Johann Nepomuk von Ringseis

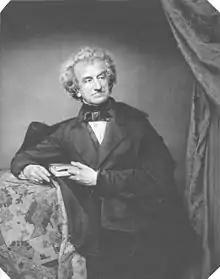

Johann Nepomuk von Ringseis (16 May 1785 – 22 May 1880) was a German physician born in Schwarzhofen, Oberpfalz.